Jan Woltjer (classical scholar)

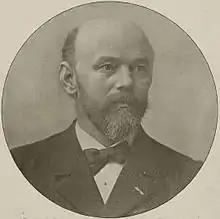
Jan Woltjer (in 1906)

Jan Woltjer (4 February 1849, Groningen – 28 July 1917, Amsterdam) was a professor of Classical languages and literature at the Vrije Universiteit Amsterdam. He served as "rector magnificus" of that institution five times.